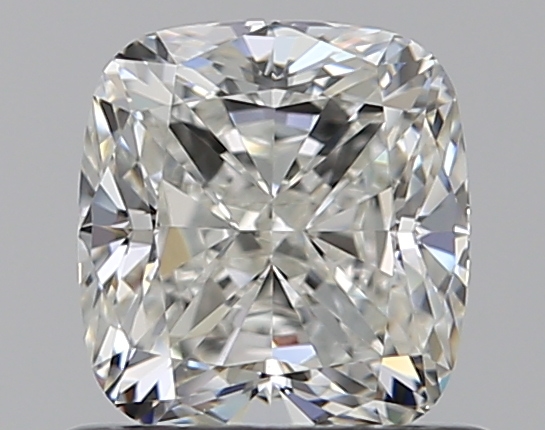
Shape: cushion
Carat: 0.81
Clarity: VS1
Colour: H
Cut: EX
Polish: EX
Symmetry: EX
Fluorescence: N
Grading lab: GIA
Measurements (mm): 5.42 x 5.03 x 3.45